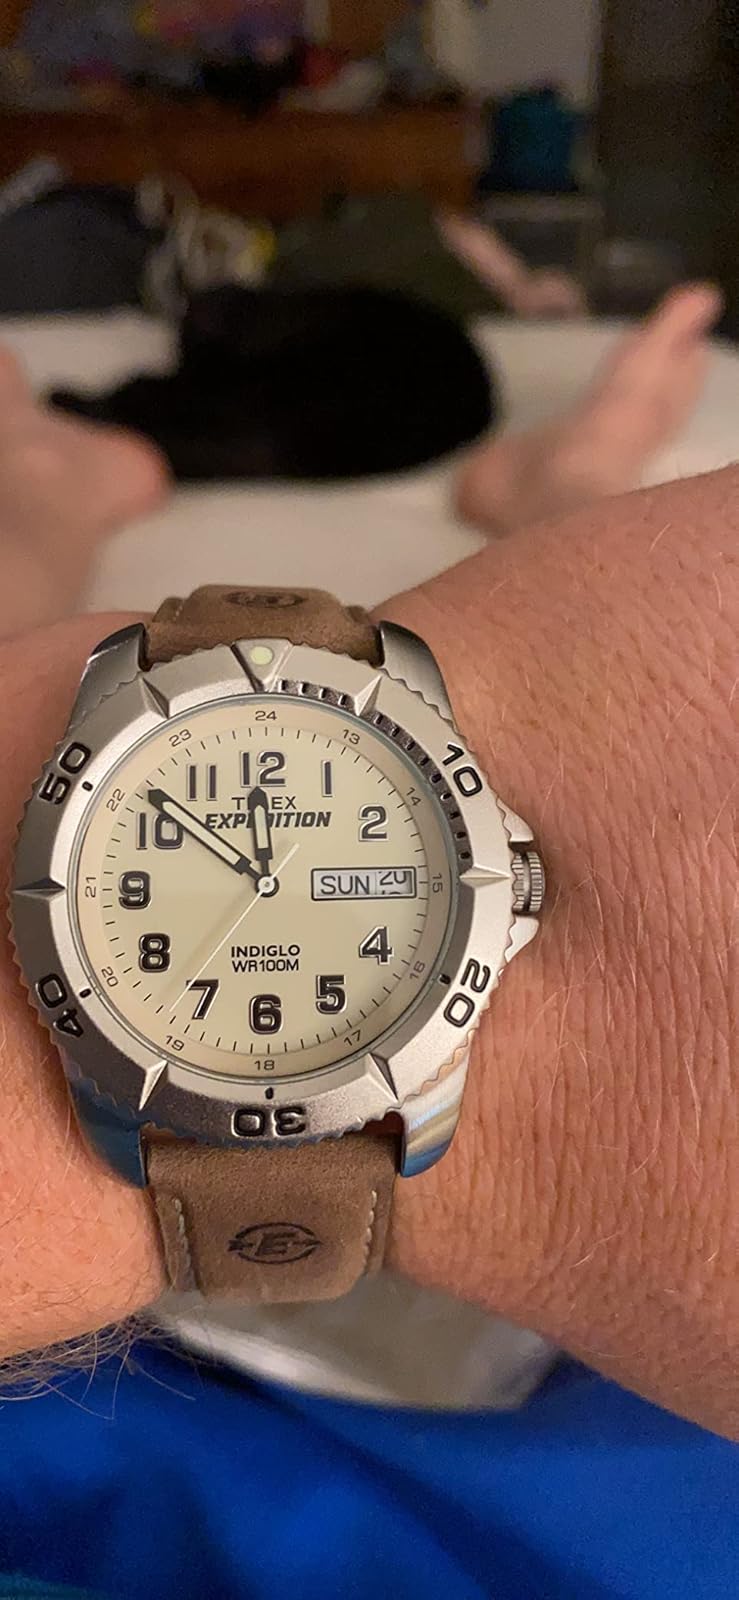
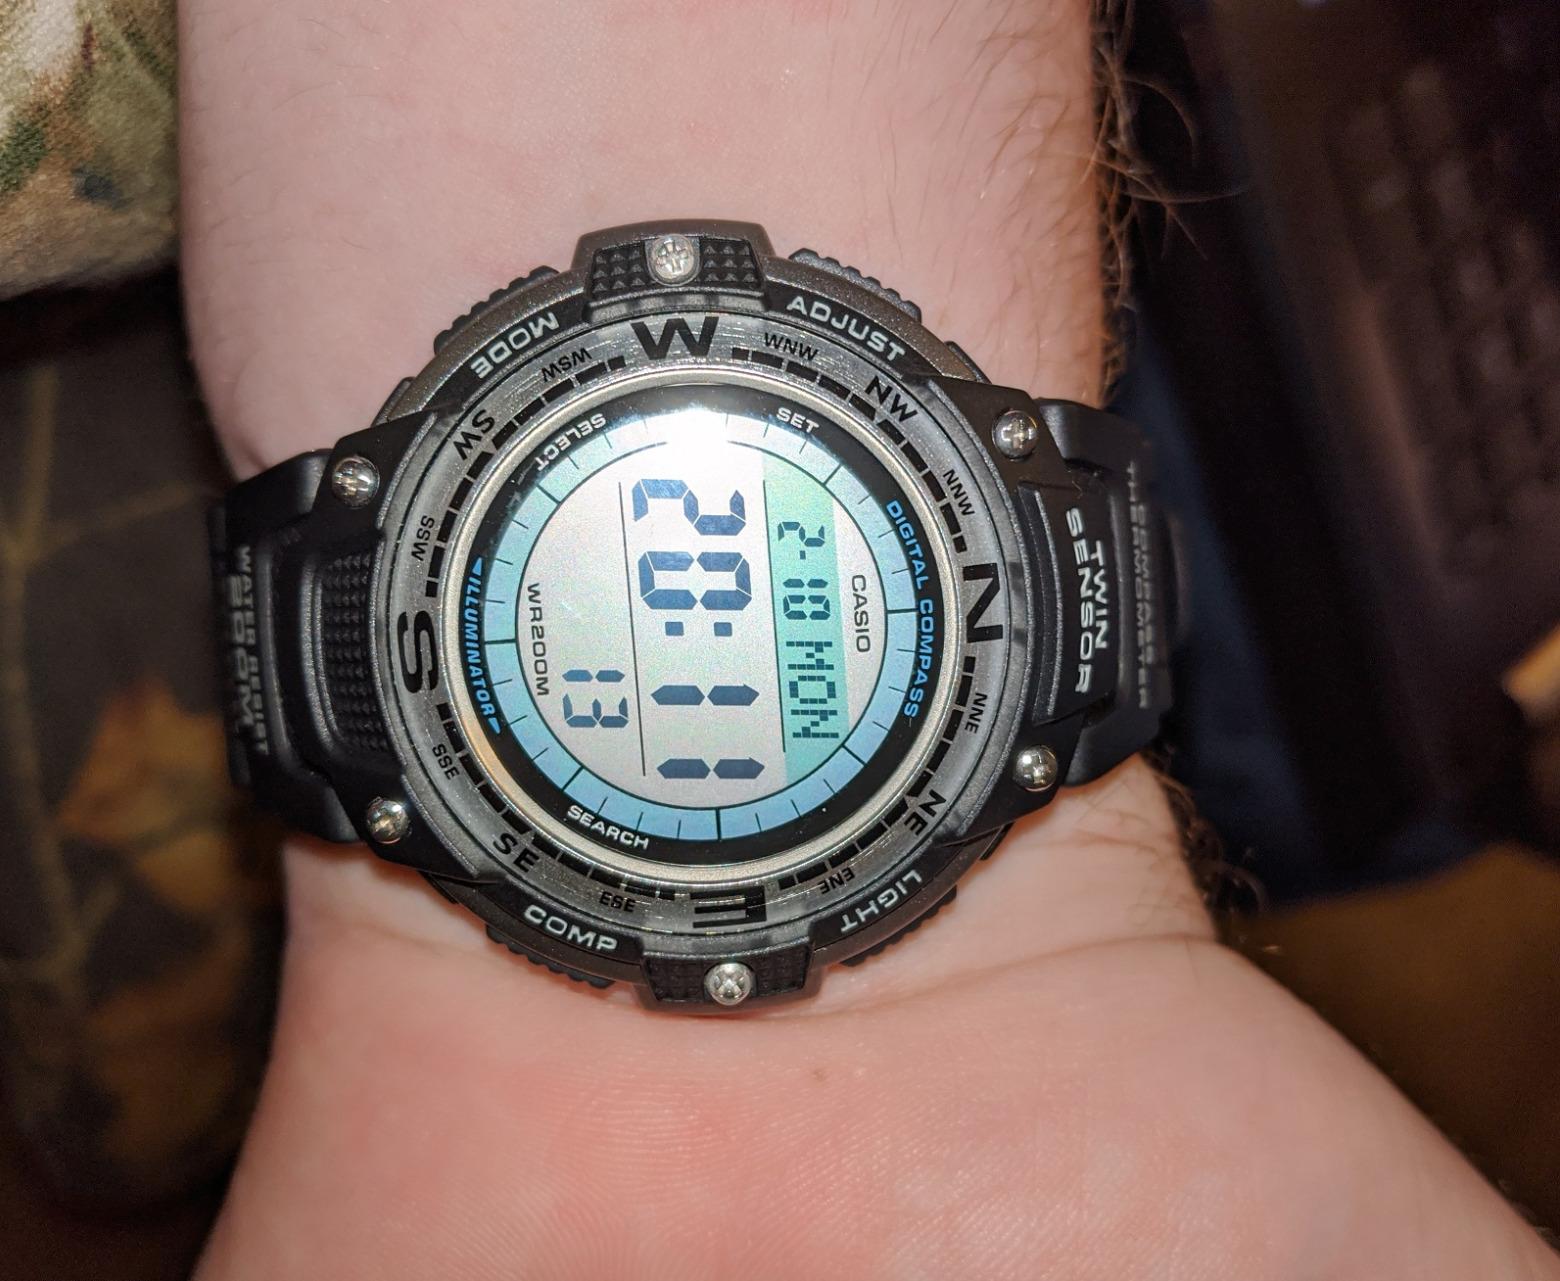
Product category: accessories_watch
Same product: no